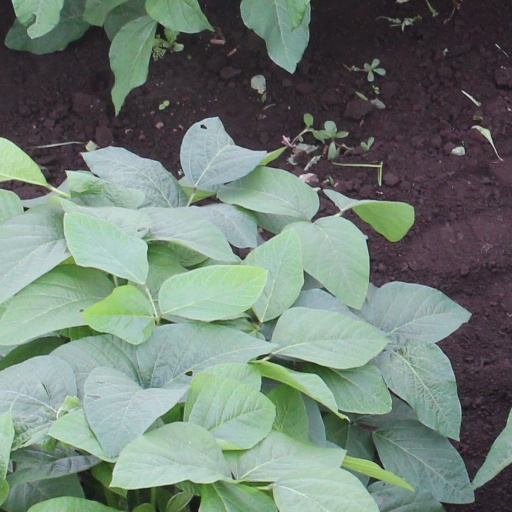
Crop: soybean